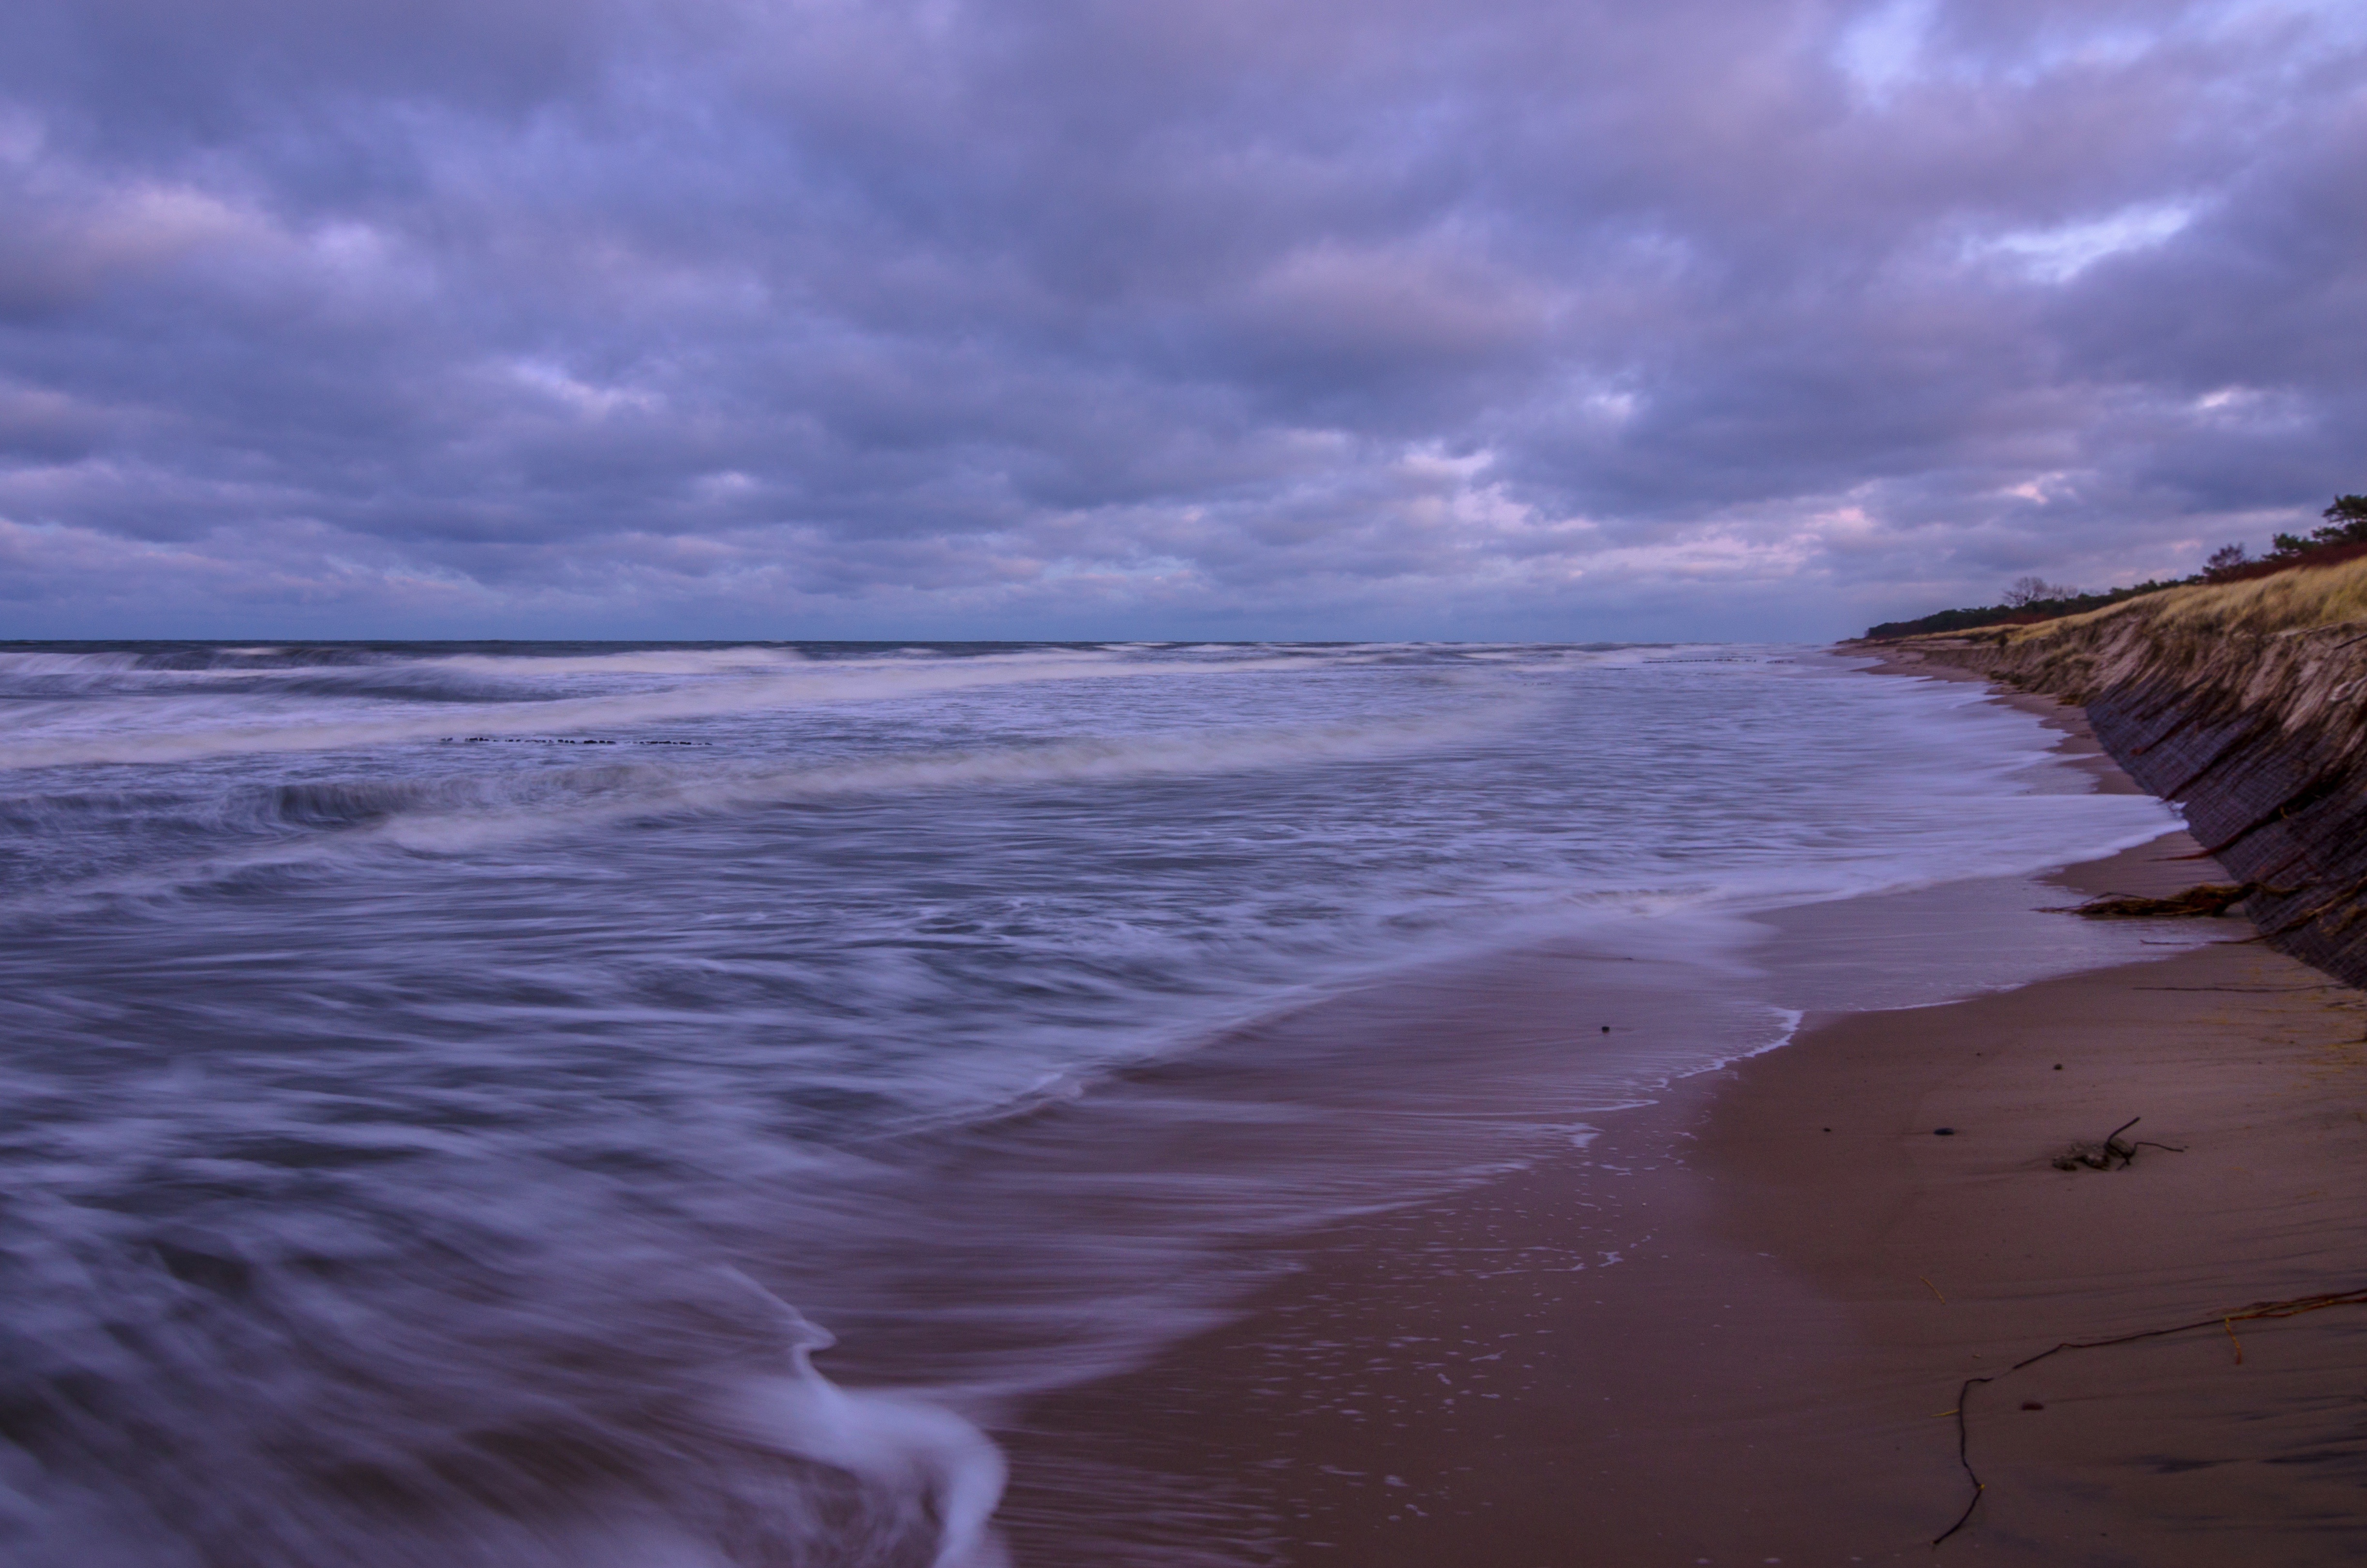
beach, sea, coast, water, sand, rock, ocean, horizon, cloud, sky, sunrise, sunset, shore, wave, dawn, dusk, reflection, holiday, bay, rest, body of water, west, poland, sandy beach, the coast, the baltic sea, wind wave